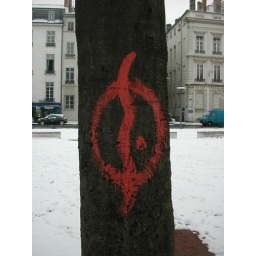
a Khi-Osk sign seen on a tree place bellecour in Lyon